Aberdeen F.C.–Rangers F.C. rivalry

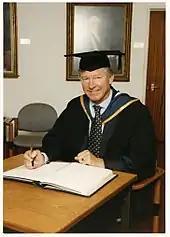
Alex Ferguson played for Rangers and managed Aberdeen.

Aberdeen eliminated Rangers from the next edition of the League Cup (although they lost the final to another emerging power, Dundee United) and went on to become champions of the 1979–80 Scottish Premier Division after Ferguson took the decision to drop the club's top scorer Joe Harper from the team. Rangers gained some revenge in the semi-final of the same season's Scottish Cup, but when the teams next faced off in the League Cup it was Aberdeen who prevailed; Rangers would win that trophy the following year, in addition to the 1980–81 Scottish Cup, overcoming Dundee United in both finals.